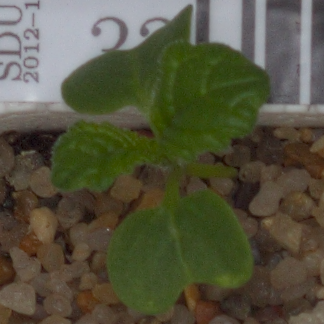
Label: charlock